Margaret Meagher

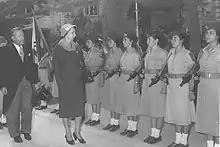
Meagher inspecting a female guard of honour on her way to present her credentials as ambassador to the president of Israel, Yitzhak Ben-Zvi, 1958.

In 1957, Meagher was appointed to Israel as "chargé d’affaires", and then as the full-time resident Canadian ambassador to Israel in 1958. In this appointment, which she held until 1961, Meagher became the first Canadian woman to hold an ambassadorial position. She simultaneously served as High Commissioner to Cyprus from April to December 1961.